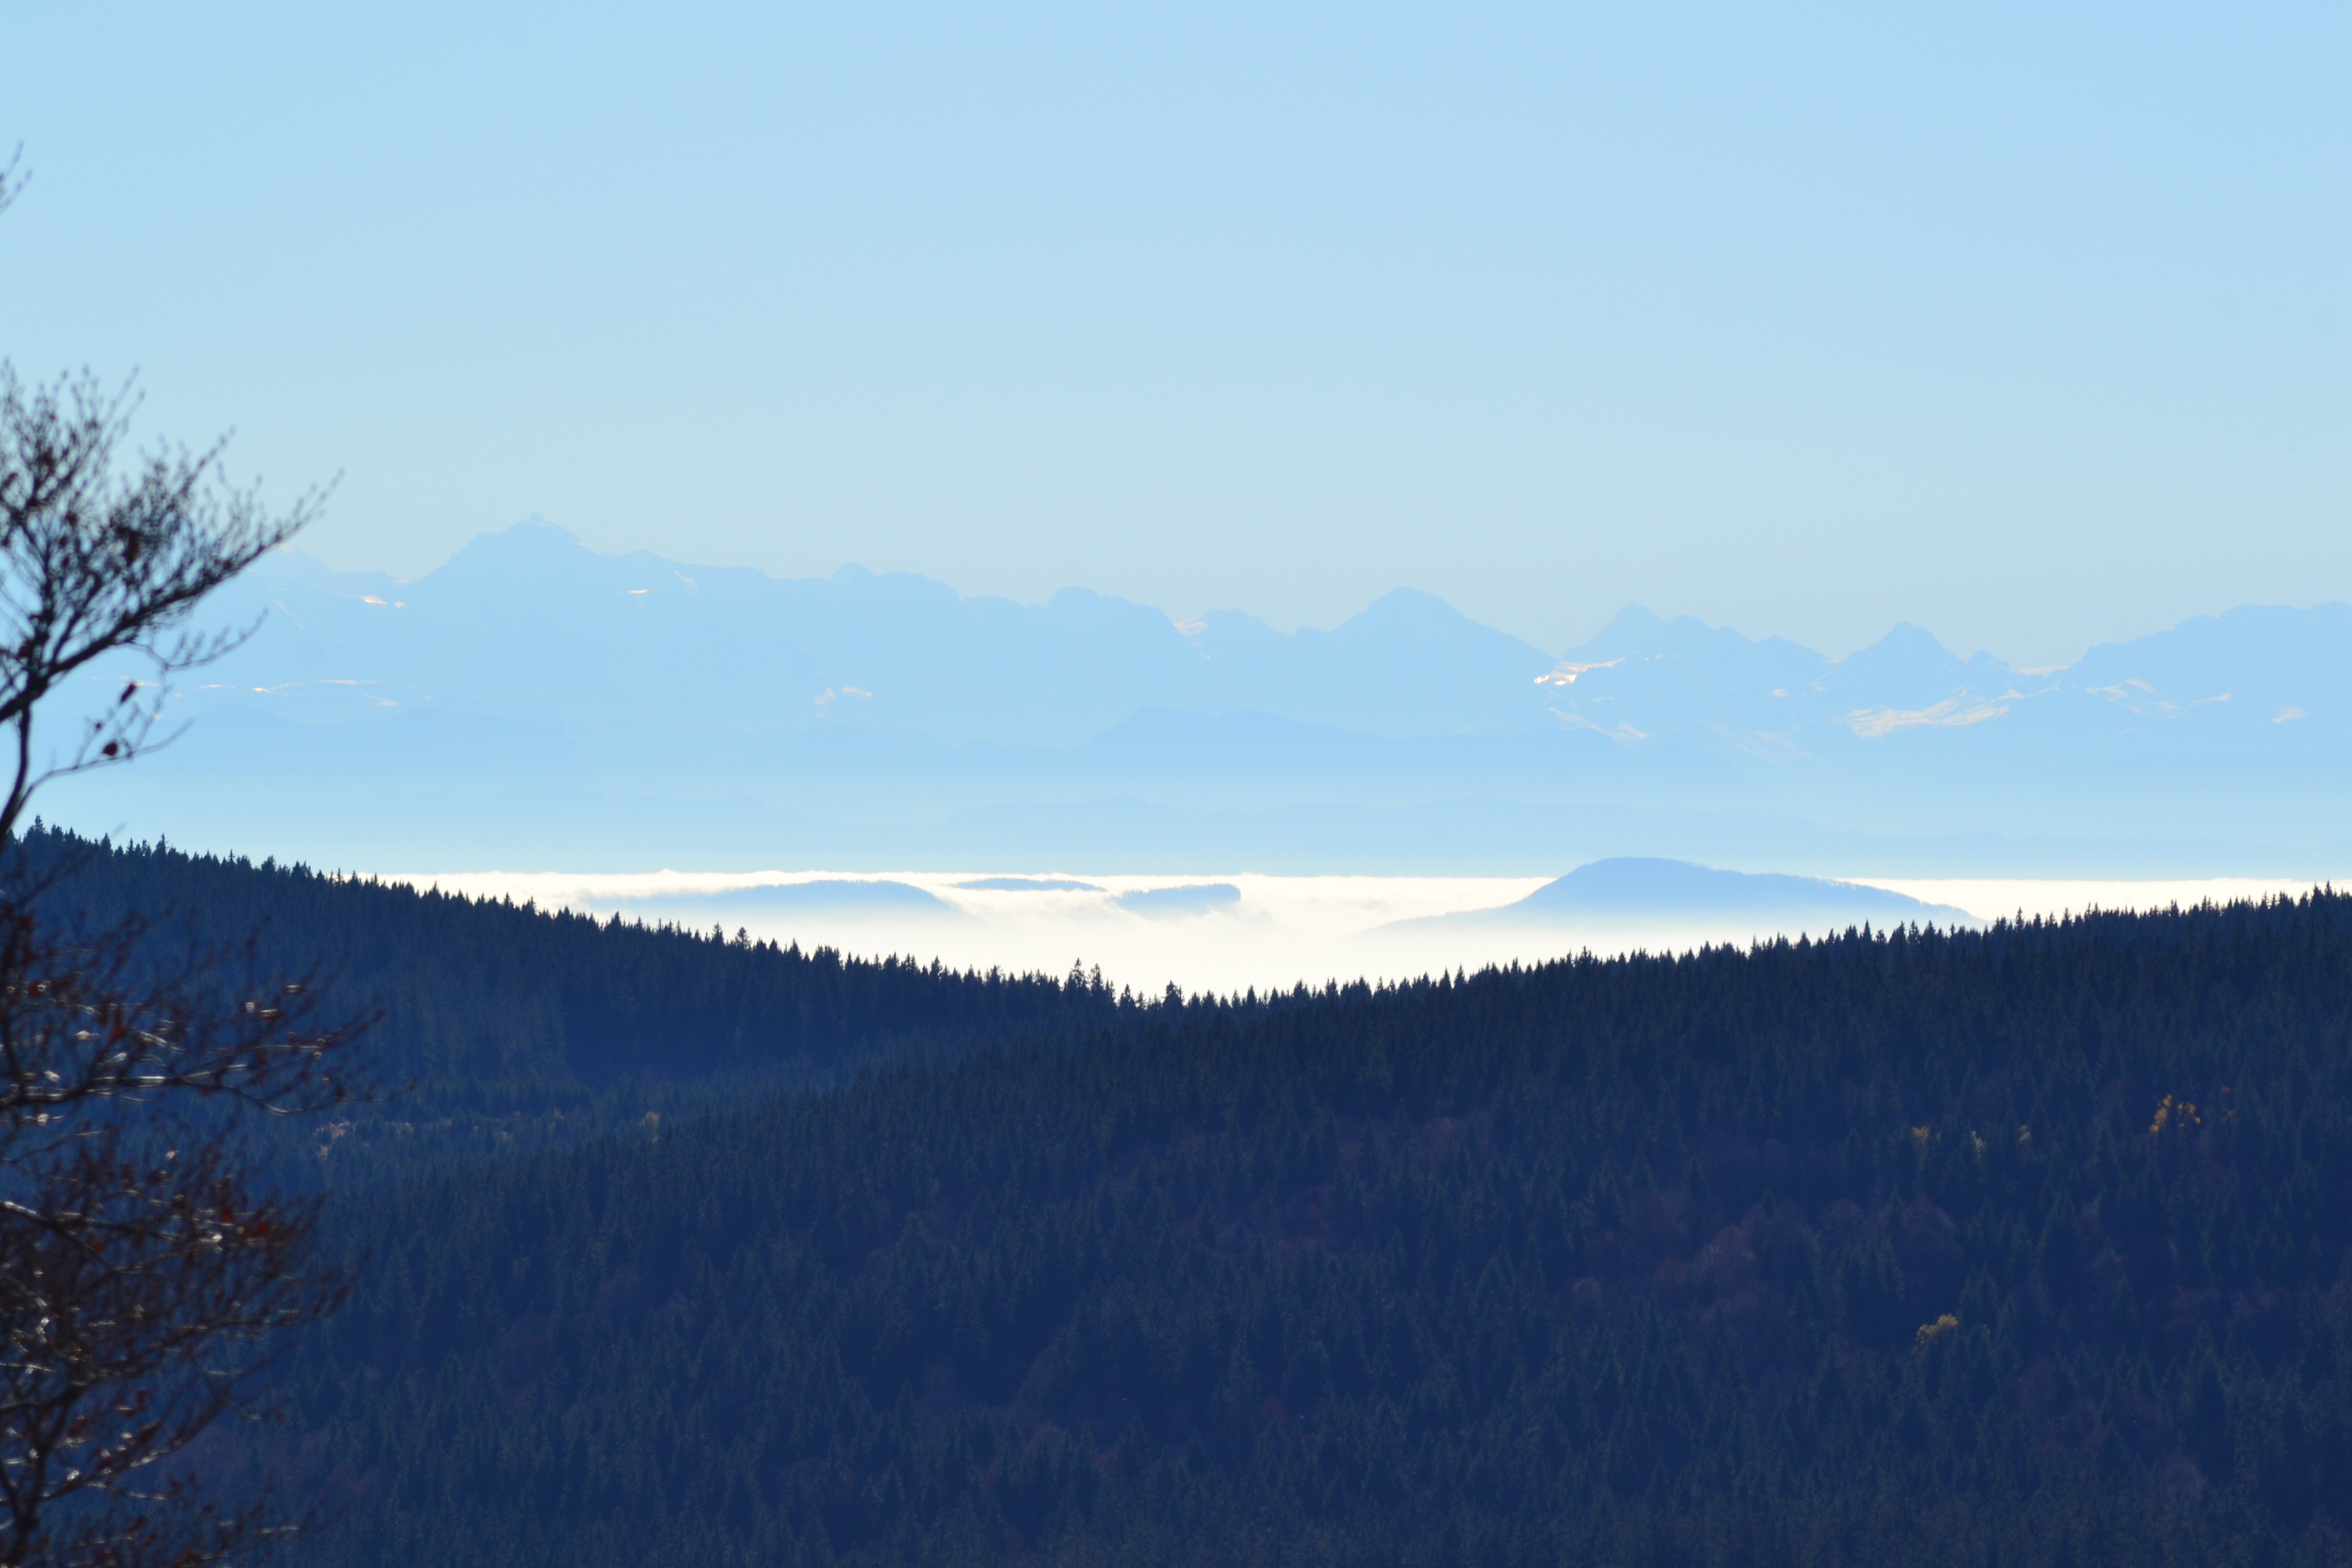
tree, nature, horizon, wilderness, mountain, snow, winter, cloud, sky, sunlight, morning, hill, lake, dawn, mountain range, panorama, hike, autumn, weather, alpine, season, ridge, summit, mountains, vision, outlook, plateau, freiburg, black forest, distant view, landform, observation tower, selva marine, schauinsland, view of the alps, geographical feature, atmospheric phenomenon, mountainous landforms